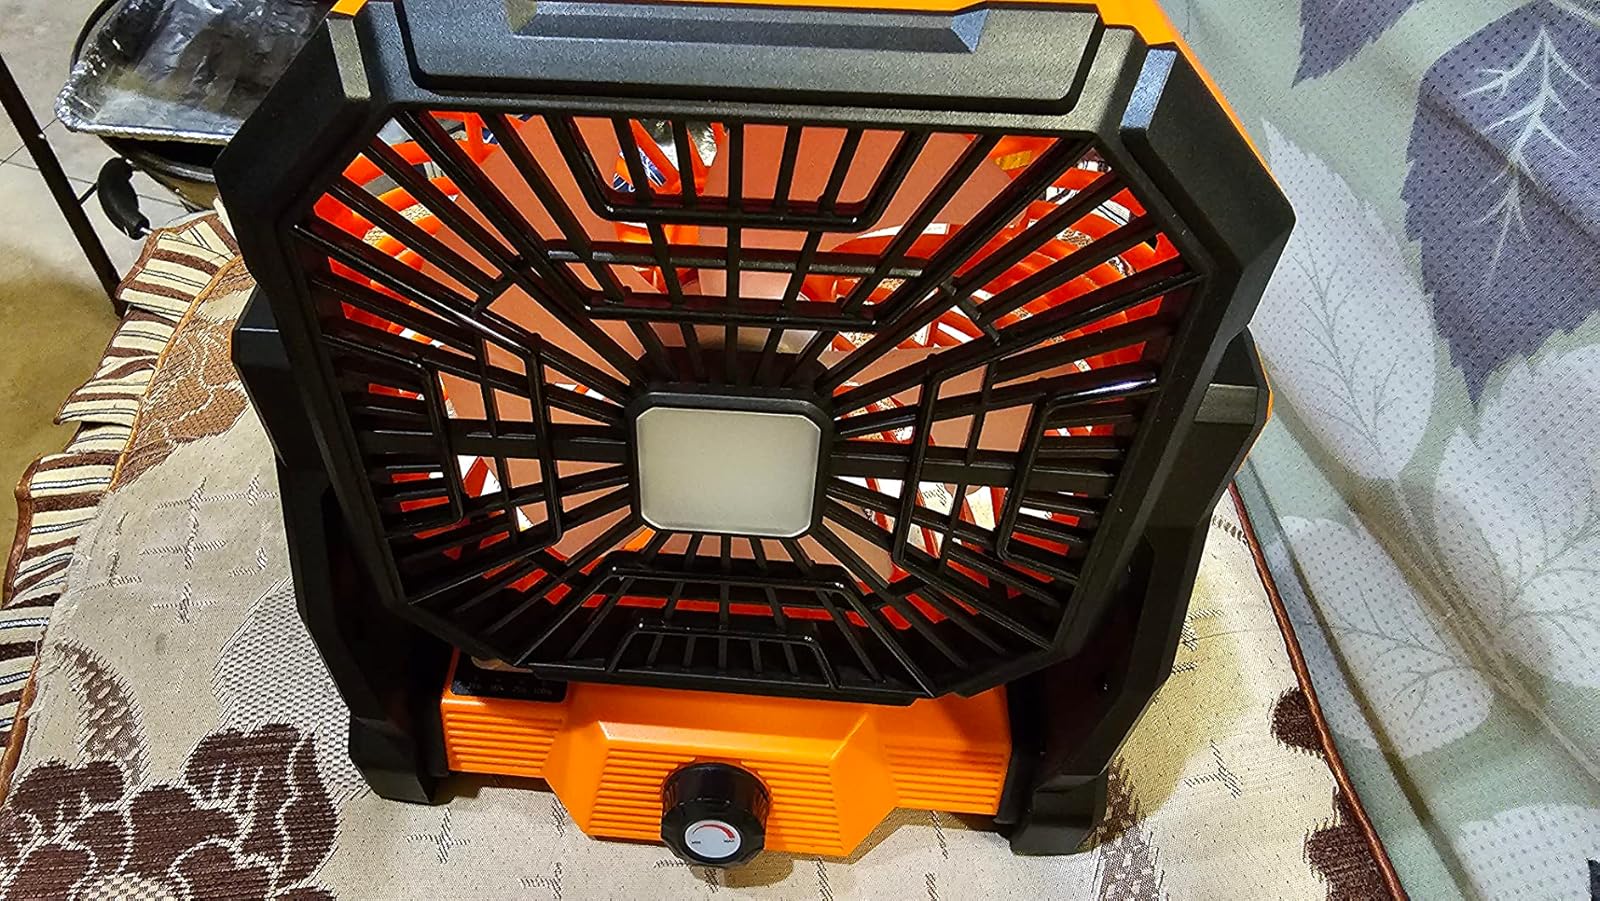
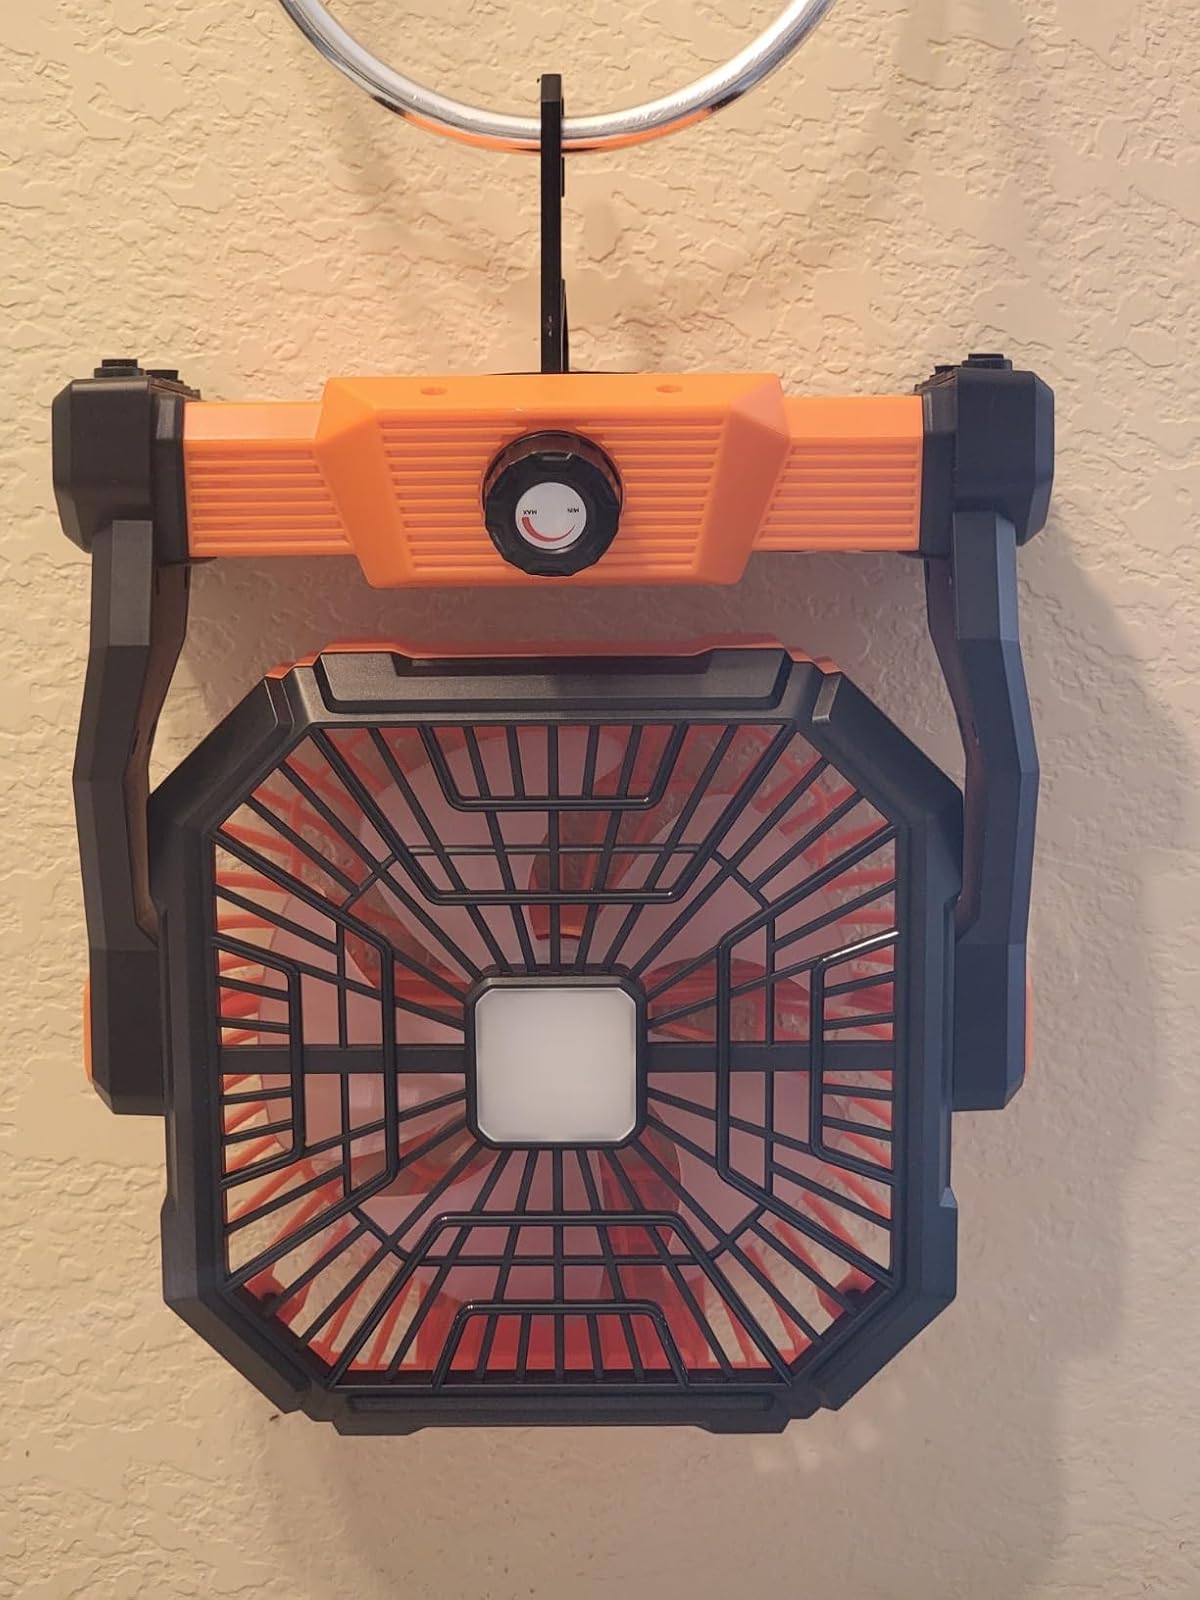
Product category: lantern
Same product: yes